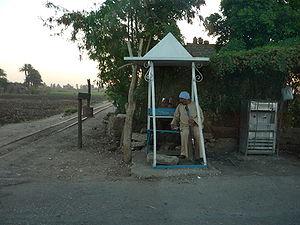
Poste policier avec une fontaine publique et un chemin de fer utilisé pour la récolte de la canne à sucre, rive gauche du Nil à Louxor, Égypte